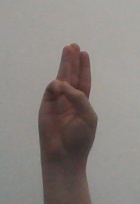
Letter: thaa